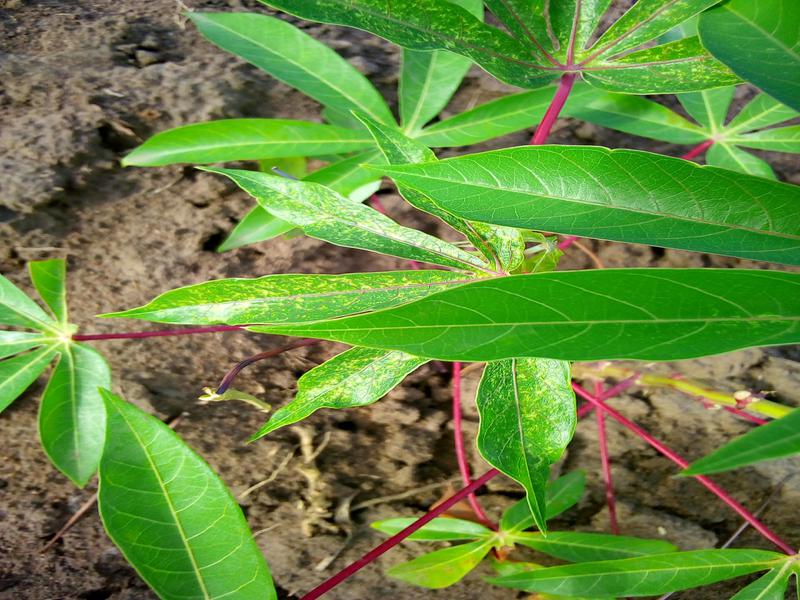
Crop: cassava
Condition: green_mottle